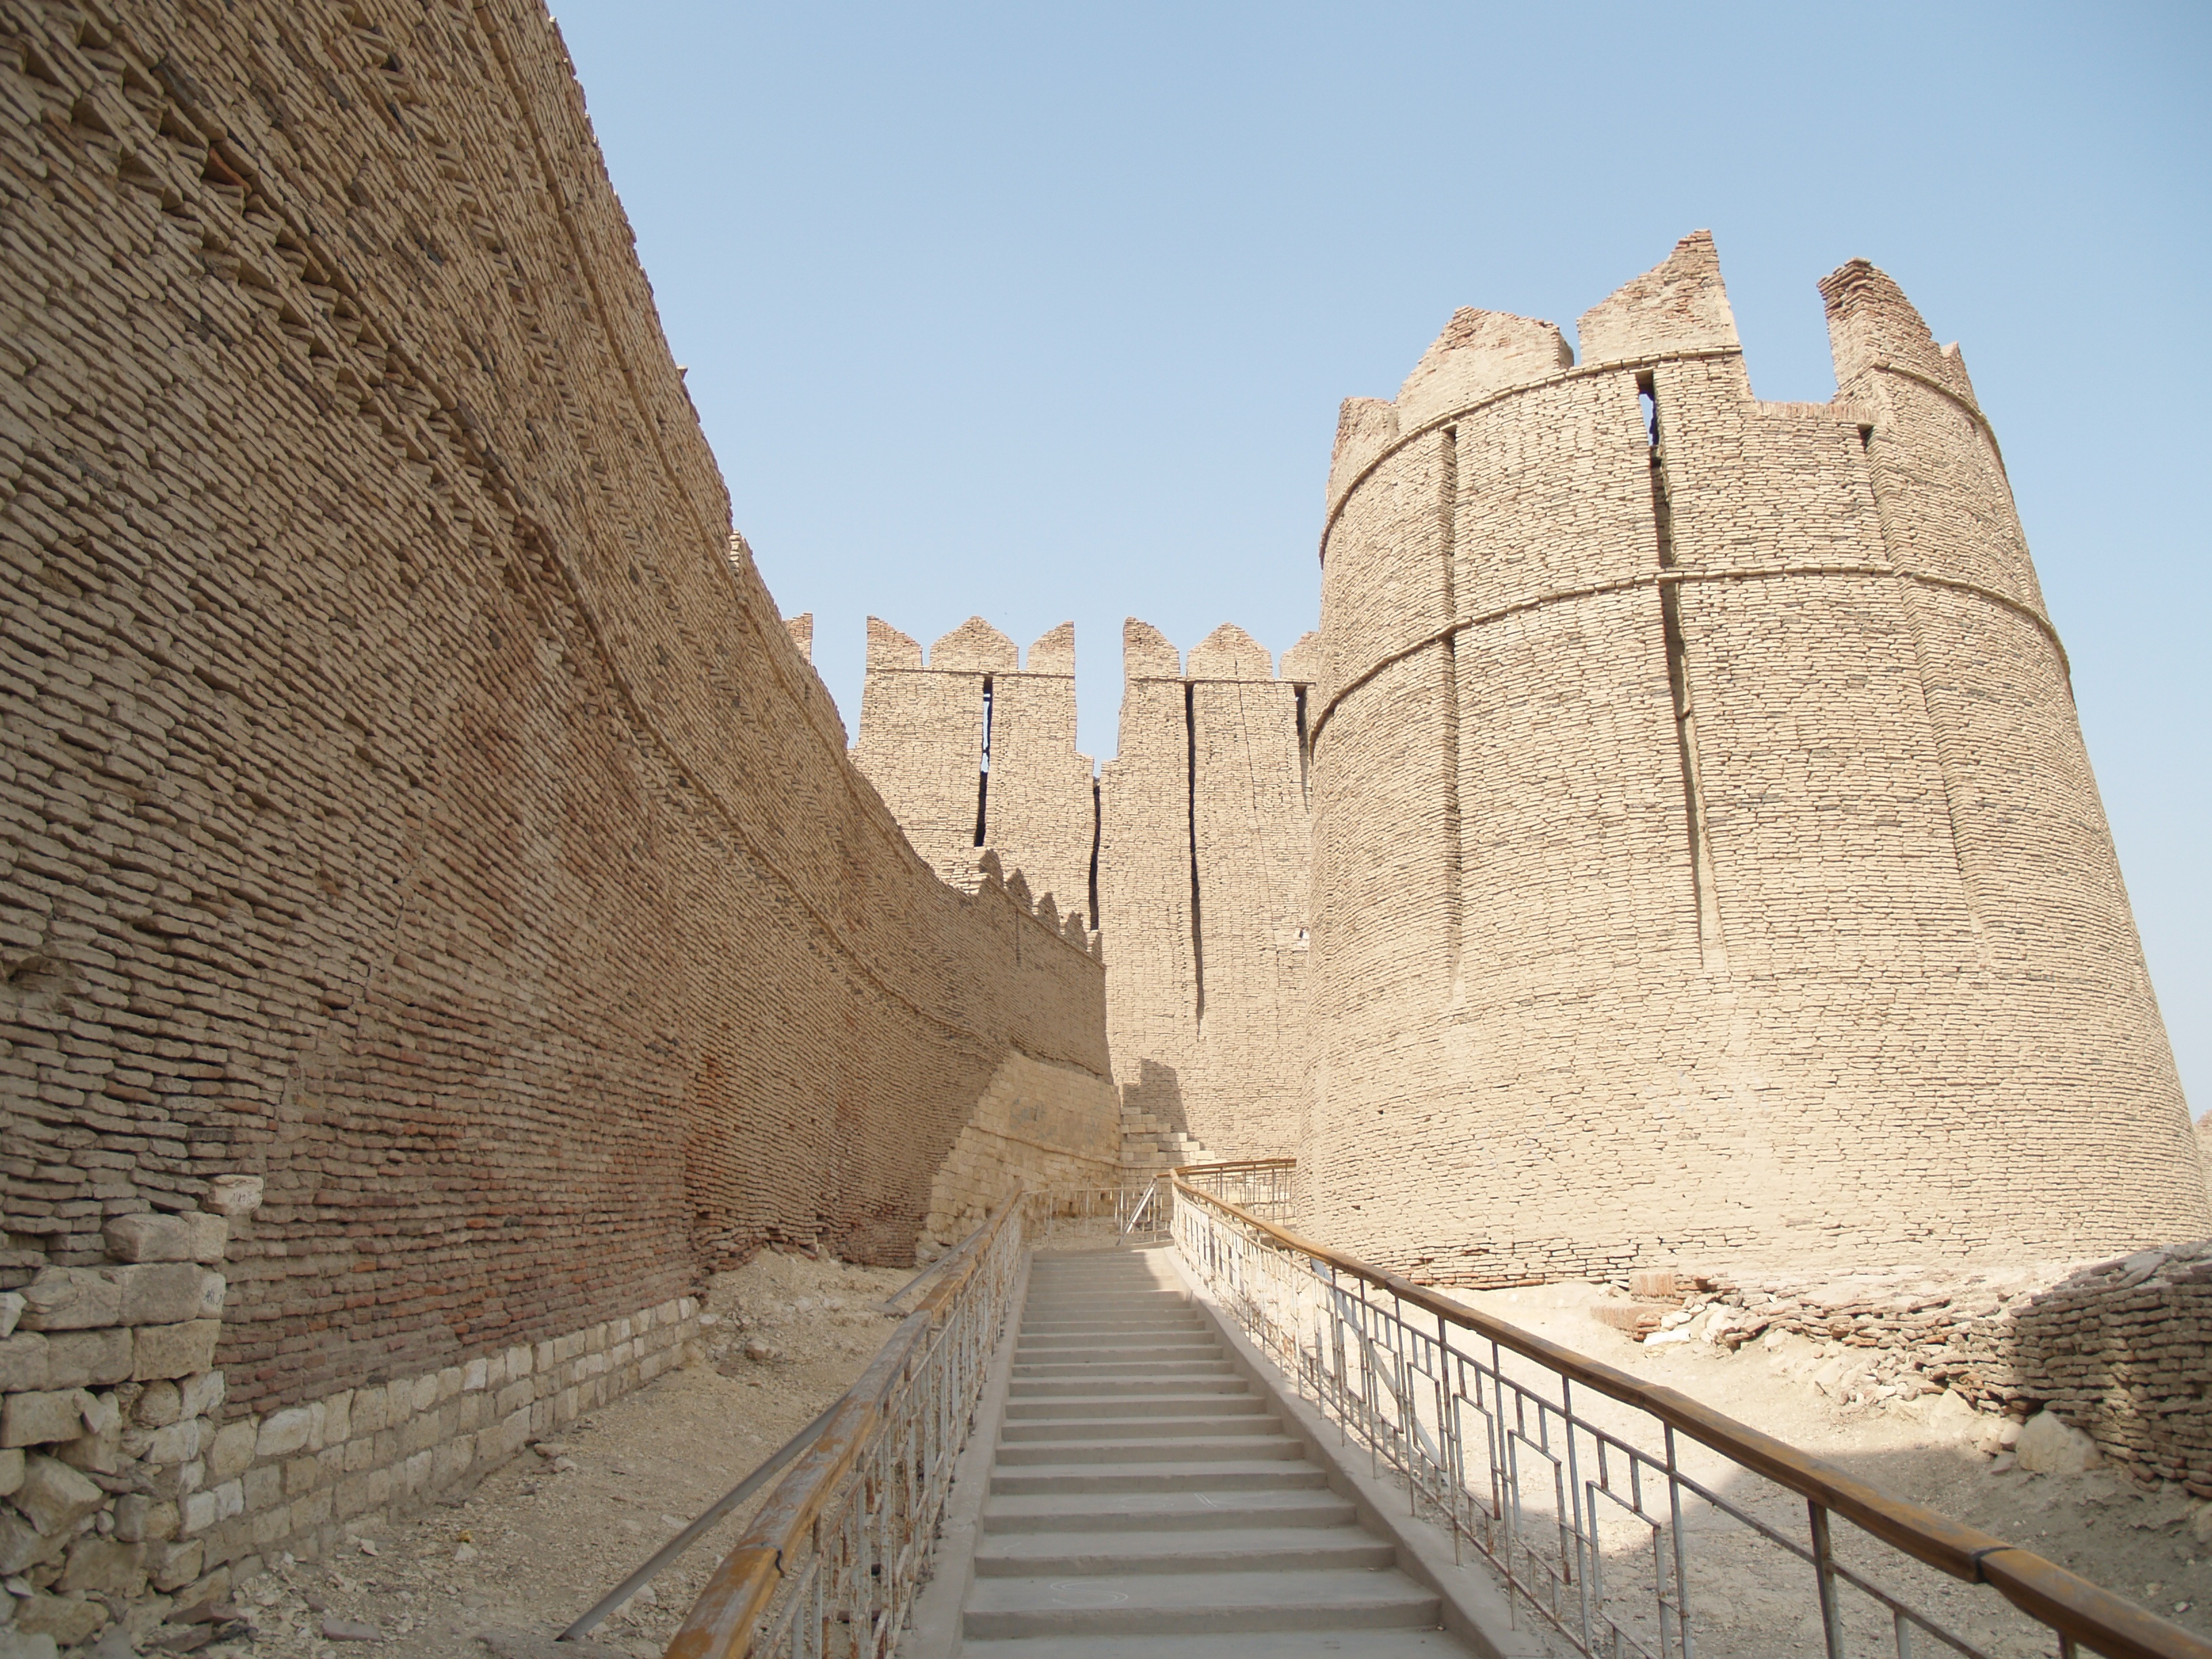
sand, architecture, building, wall, monument, landmark, fortification, fortress, temple, ruins, history, fort, dg, kot, pakistan, unesco world heritage site, historic site, ancient history, egyptian temple, khairpur, sindh